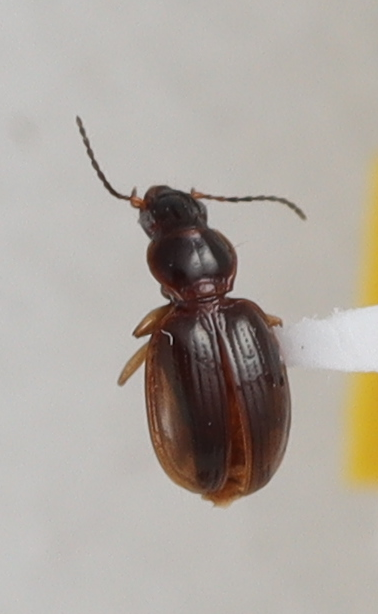
Scientific name: Mecyclothorax konanus
Plot: 14
Trap: E
Collected: 20190911